List of Greek Protected Designations of Origin cheeses

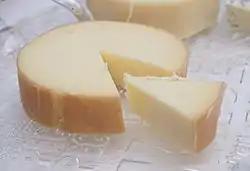
Metsovone

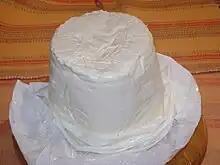
Anthotyros

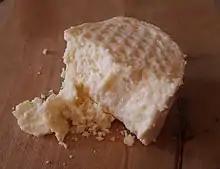
Kopanisti

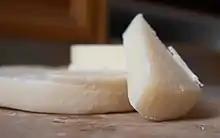
Ladotyri Mytilinis

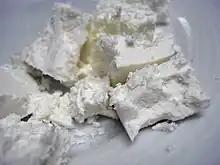
Manouri

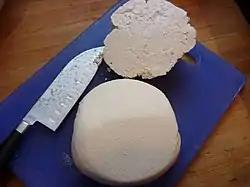
Mizithra

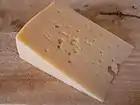
San Michali

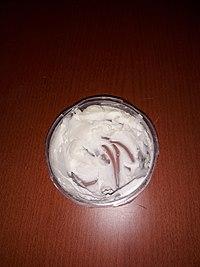
Anevató

There are several types of cheese made solely from goat's milk in Greece, but no applications have been submitted for PDO status, yet.